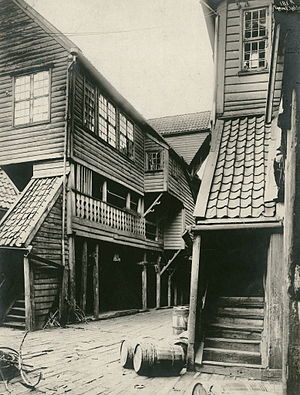
Lofotenfiskeriets historie / Mod moderne tider / Nordlandskommissionen
Bellgården er en af bygningerne, som indgår i bryggen i Bergen.